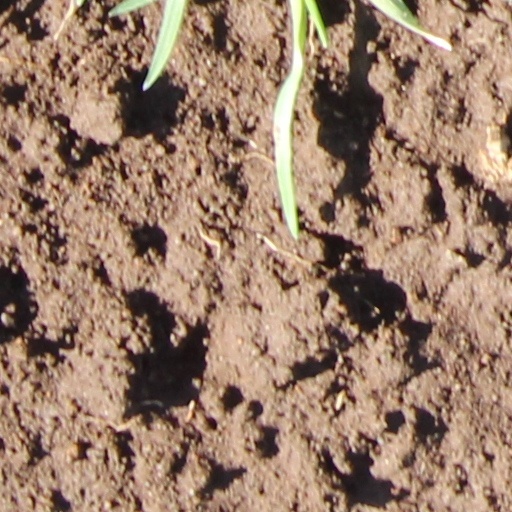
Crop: wheat